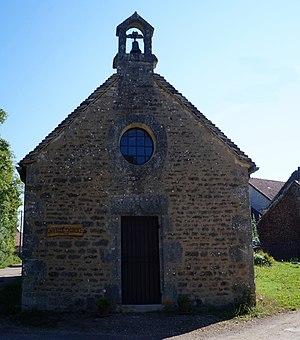
Turcey est une commune française située dans le département de la Côte-d'Or, en région Bourgogne-Franche-Comté.